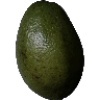
Label: Avocado 1